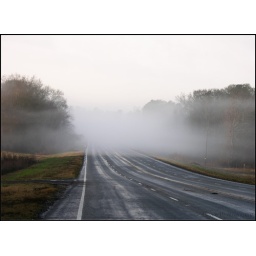
Another shot of this road. Yes, I stood out in the road for this shot after 2 cars passed by.